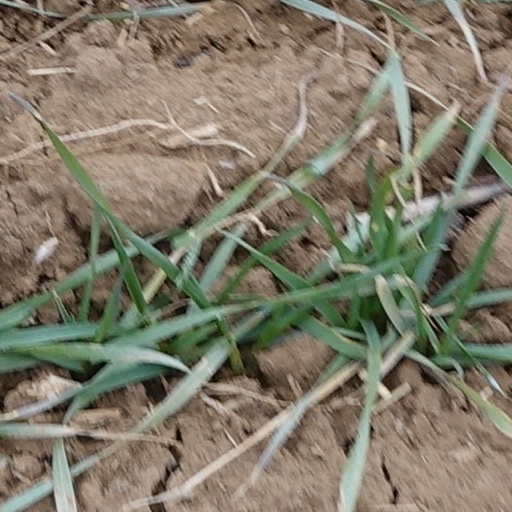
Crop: wheat